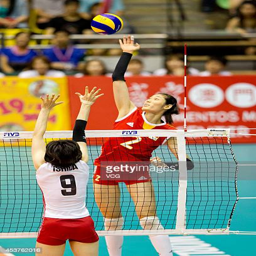
volleyball team versus volleyball team during sports league championship